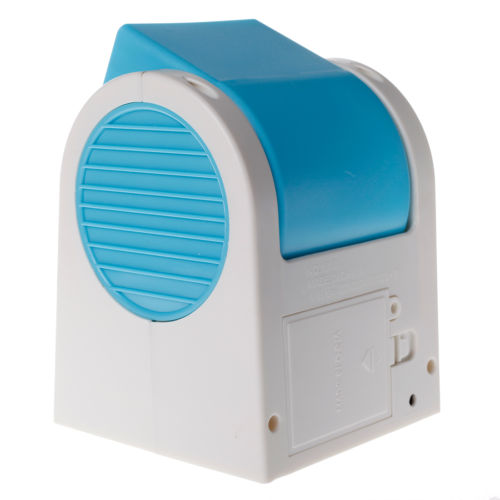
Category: fan